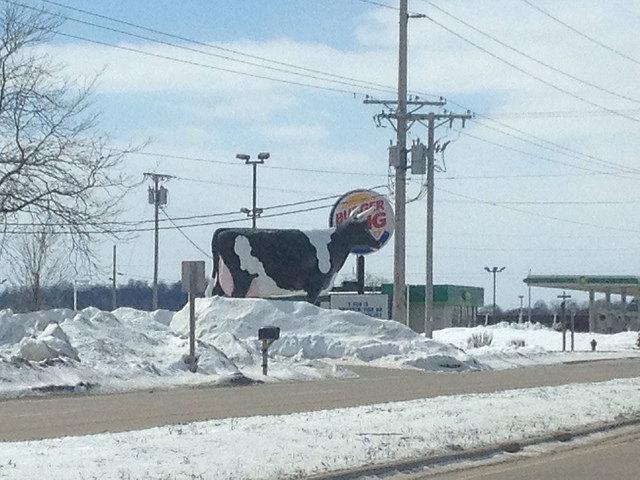
user: Given an image and a question. Answer the question in a short answer. Question: Which us state is known for its dairy farming and frequently displays statues like the one shown? Short Answer:
assistant: wisconsin